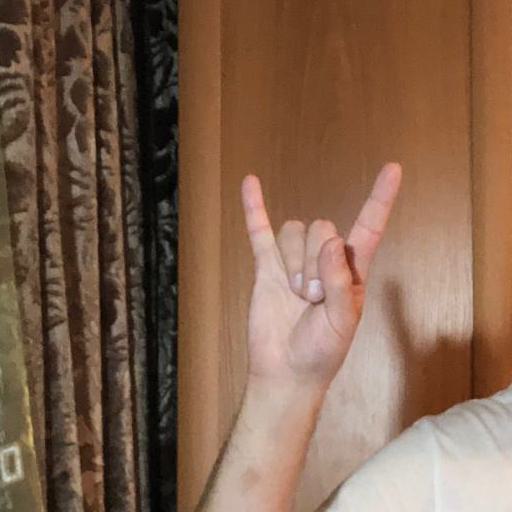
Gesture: rock